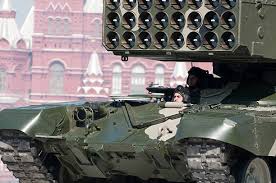
Label: Self Propelled Artillery